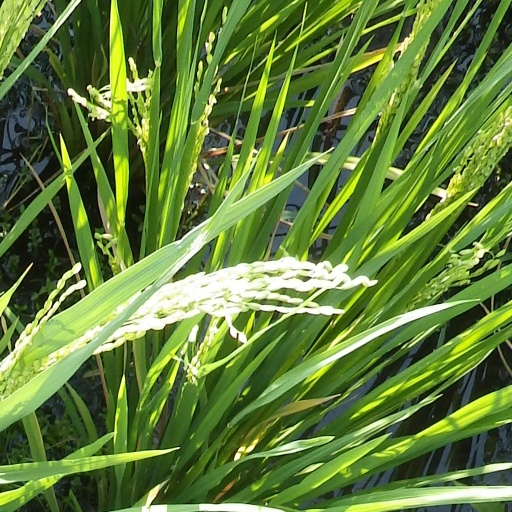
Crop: rice